Black Marxism

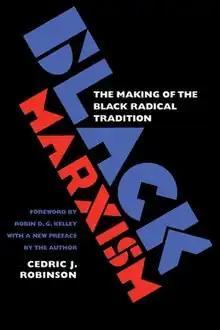

Black Marxism: The Making of the Black Radical Tradition, first published in 1983, again in 2000 and a third edition in 2020, is a book written by the scholar Cedric Robinson. Influenced by many African-American and Black economists and radical thinkers of the 19th century, Robinson creates a historical-critical analysis of Marxism and the Eurocentric tradition from which it evolved. The book does not build from nor reiterate Marxist thought, but rather introduces racial analysis to the Marxist tradition.